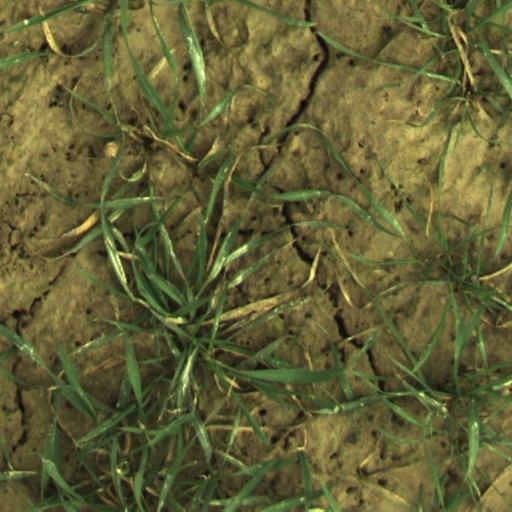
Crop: wheat